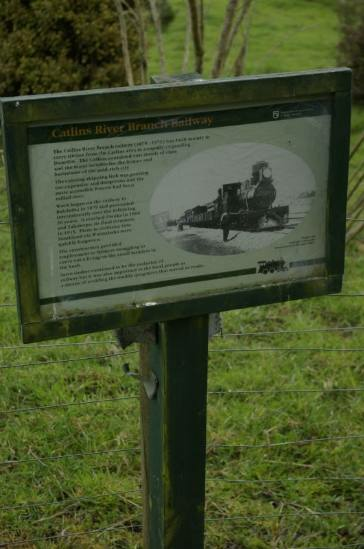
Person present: No